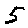
Label: 5